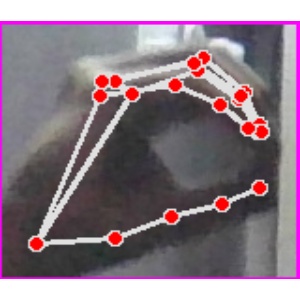
अक्षर: ठ